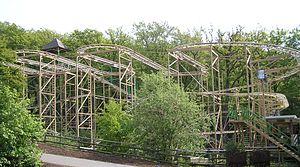
Elitch Gardens réouverture du parc après relocalisation
Taunus Wunderland est un parc d'attractions situé à Schlangenbad, au nord de Wiesbaden, dans le Hesse.